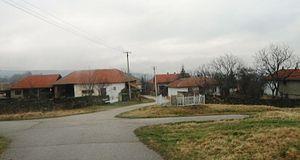
Vujanovo est un village de Serbie situé dans la municipalité de Bojnik, district de Jablanica. Au recensement de 2011, il comptait 45 habitants.